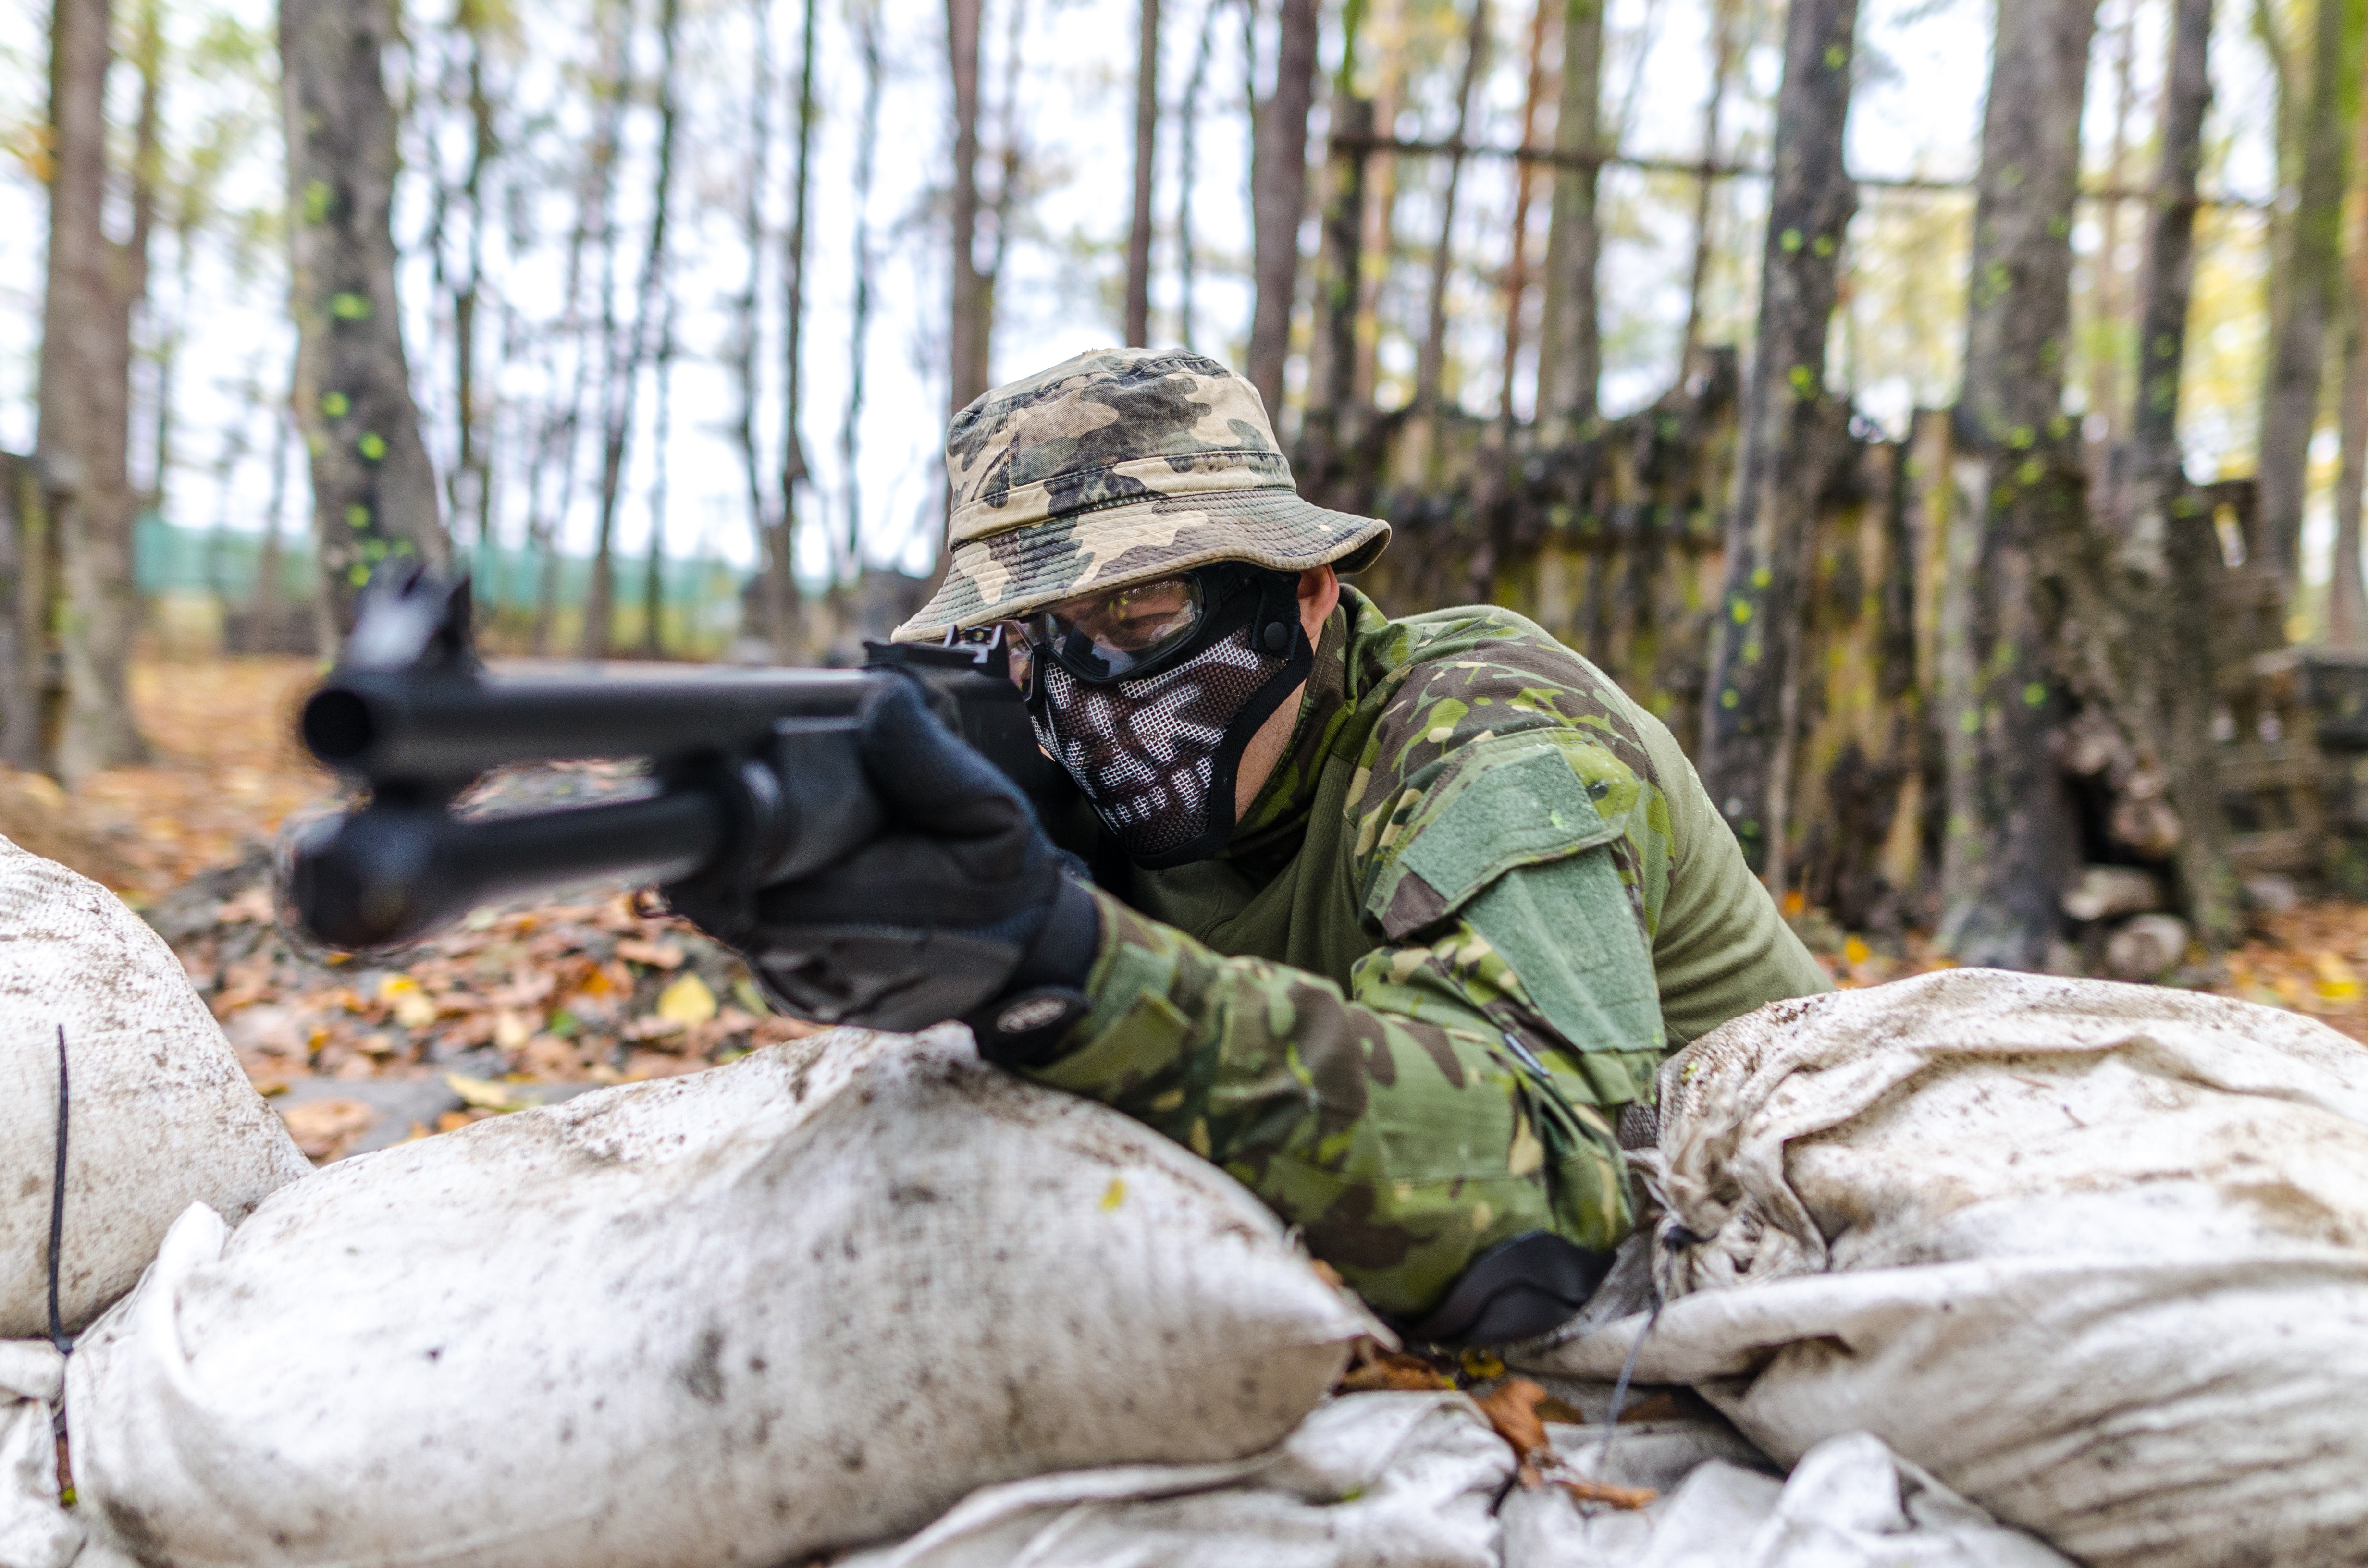
soldier, games, military camouflage, army, military, recreation, military organization, skirmish, infantry, marines, airsoft, shooting, airsoft gun, military uniform, military person